Novel in Scotland

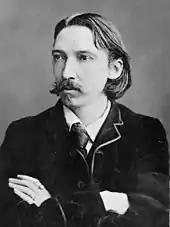
Robert Louis Stevenson one of the Scottish novelists to gain an international reputation in the late nineteenth century

In the mid-nineteenth century major literary figures that contributed to the development of the novel included David Macbeth Moir (1798–1851), John Stuart Blackie (1809–95) and William Edmondstoune Aytoun (1813–65). Margaret Oliphant (1828–97) produced over a hundred novels, many of them historical or studies of manners set in Scotland and England, including "The Minister's Wife" (1886) and "Kirsteen" (1890). Her series the "Chronicles of Carlingford" has been compared with the best work of Anthony Trollope.